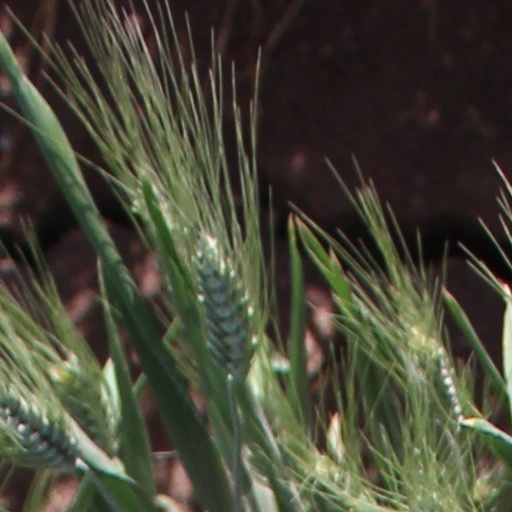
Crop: wheat